Metropolitan Atlanta Rapid Transit Authority

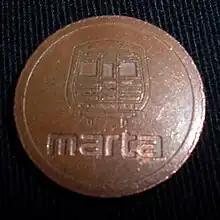
A MARTA single one-way fare token; tokens have since been replaced by the Breeze Card

Currently, the one-way full fare for MARTA costs US$2.50. New Breeze cards are $2. Breeze Tickets carry an extra fee of $1. Passengers over 65, passengers with disabilities and Medicare recipients are eligible to receive a discounted fare of $1. A one-way paratransit fare is $4. Ten full fare one-way trips can be purchased for $25, and twenty full fare trips can be purchased at a discount for $42.50. MARTA also offers unlimited travel through multiple transit pass options: 24-Hour pass $9, 2-day pass $14, 3-day pass $16, 4-day pass $19, 7-day pass $23.75, and a 30-day pass for $95. Additional discounted pass programs allow for university students and staff to purchase calendar monthly passes. Additional discounts are available to corporate partners who sell monthly MARTA passes to employees and also to groups and conventions visiting Atlanta. Some employers (at their own expense) also provide reduced cost or free MARTA passes to employees to encourage the use of public transportation. Children up to can ride for free with fare-paying rider; limit is 2.